Ippolito Aldobrandini (cardinal)

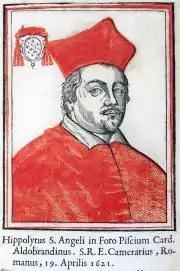
Ippolito Aldobrandini

Ippolito Aldobrandini (1592 – 19 July 1638) was a Catholic Cardinal. Pope Clement VIII, whose birth name was also Ippolito Aldobrandini, was his great-uncle.